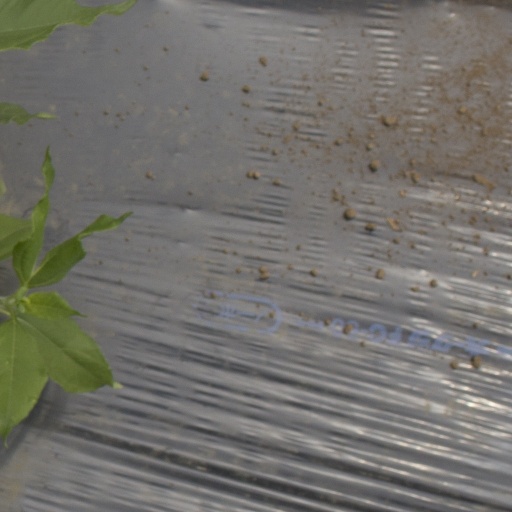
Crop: Jerusalem artichoke